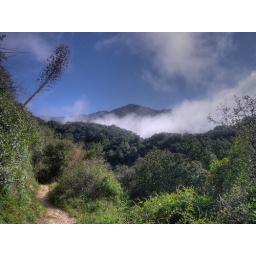
A final glimpse of blue sky before the clouds moved in